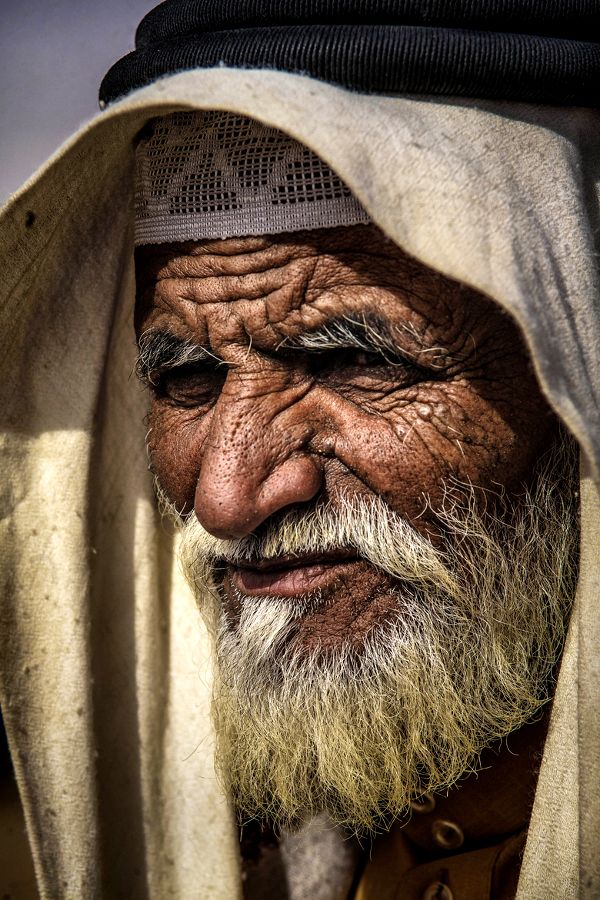
Label: Colored